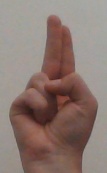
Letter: taa